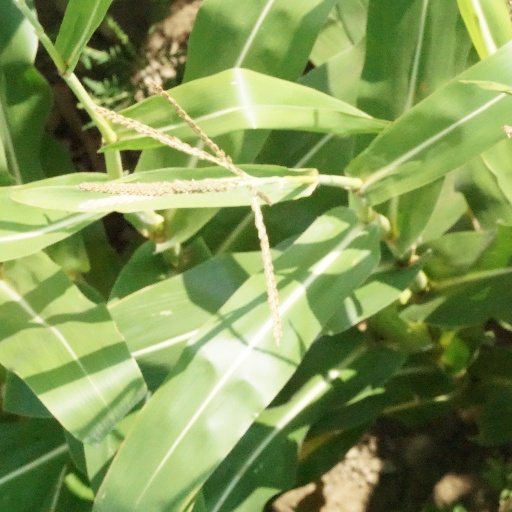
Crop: maize; corn